Nino Rovelli

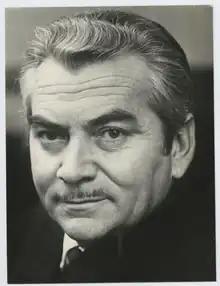
Angelo Rovelli in the 60s

Angelo Nino Vittorio Rovelli, known simply as Nino Rovelli (Olgiate Olona, June 10, 1917 – Zürich, December 30, 1990) was an Italian bobsledder and entrepreneur who competed in the late 1940s. He finished 11th in the four-man event at the 1948 Winter Olympics in St. Moritz.